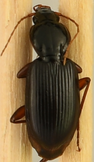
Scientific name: Synuchus impunctatus
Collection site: Harvard Forest Site (HARV), plot HARV_010